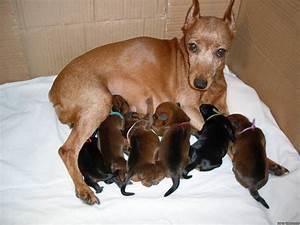
dog